Xerocrassa nyeli ponsi

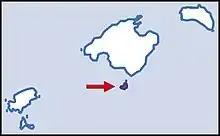
Distribution

This species is endemic to Spain, where it is restricted to the Balearic island of Cabrera.